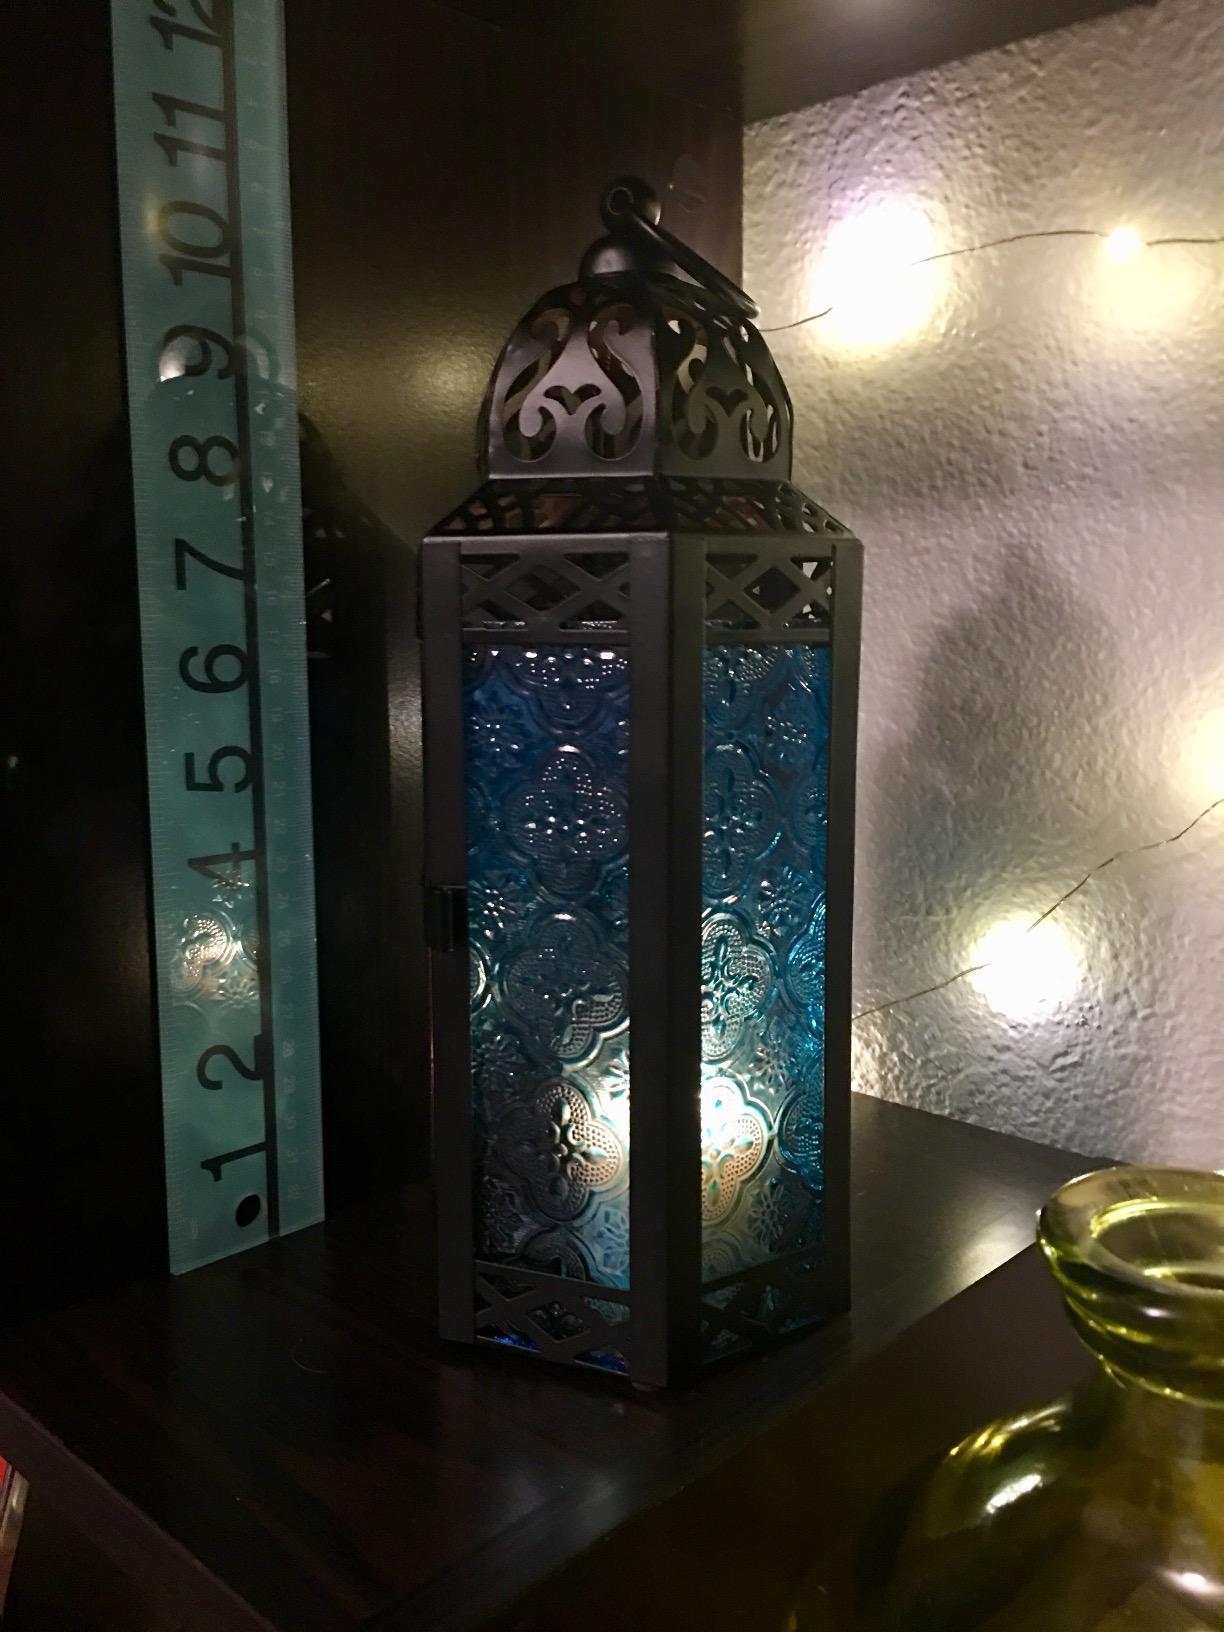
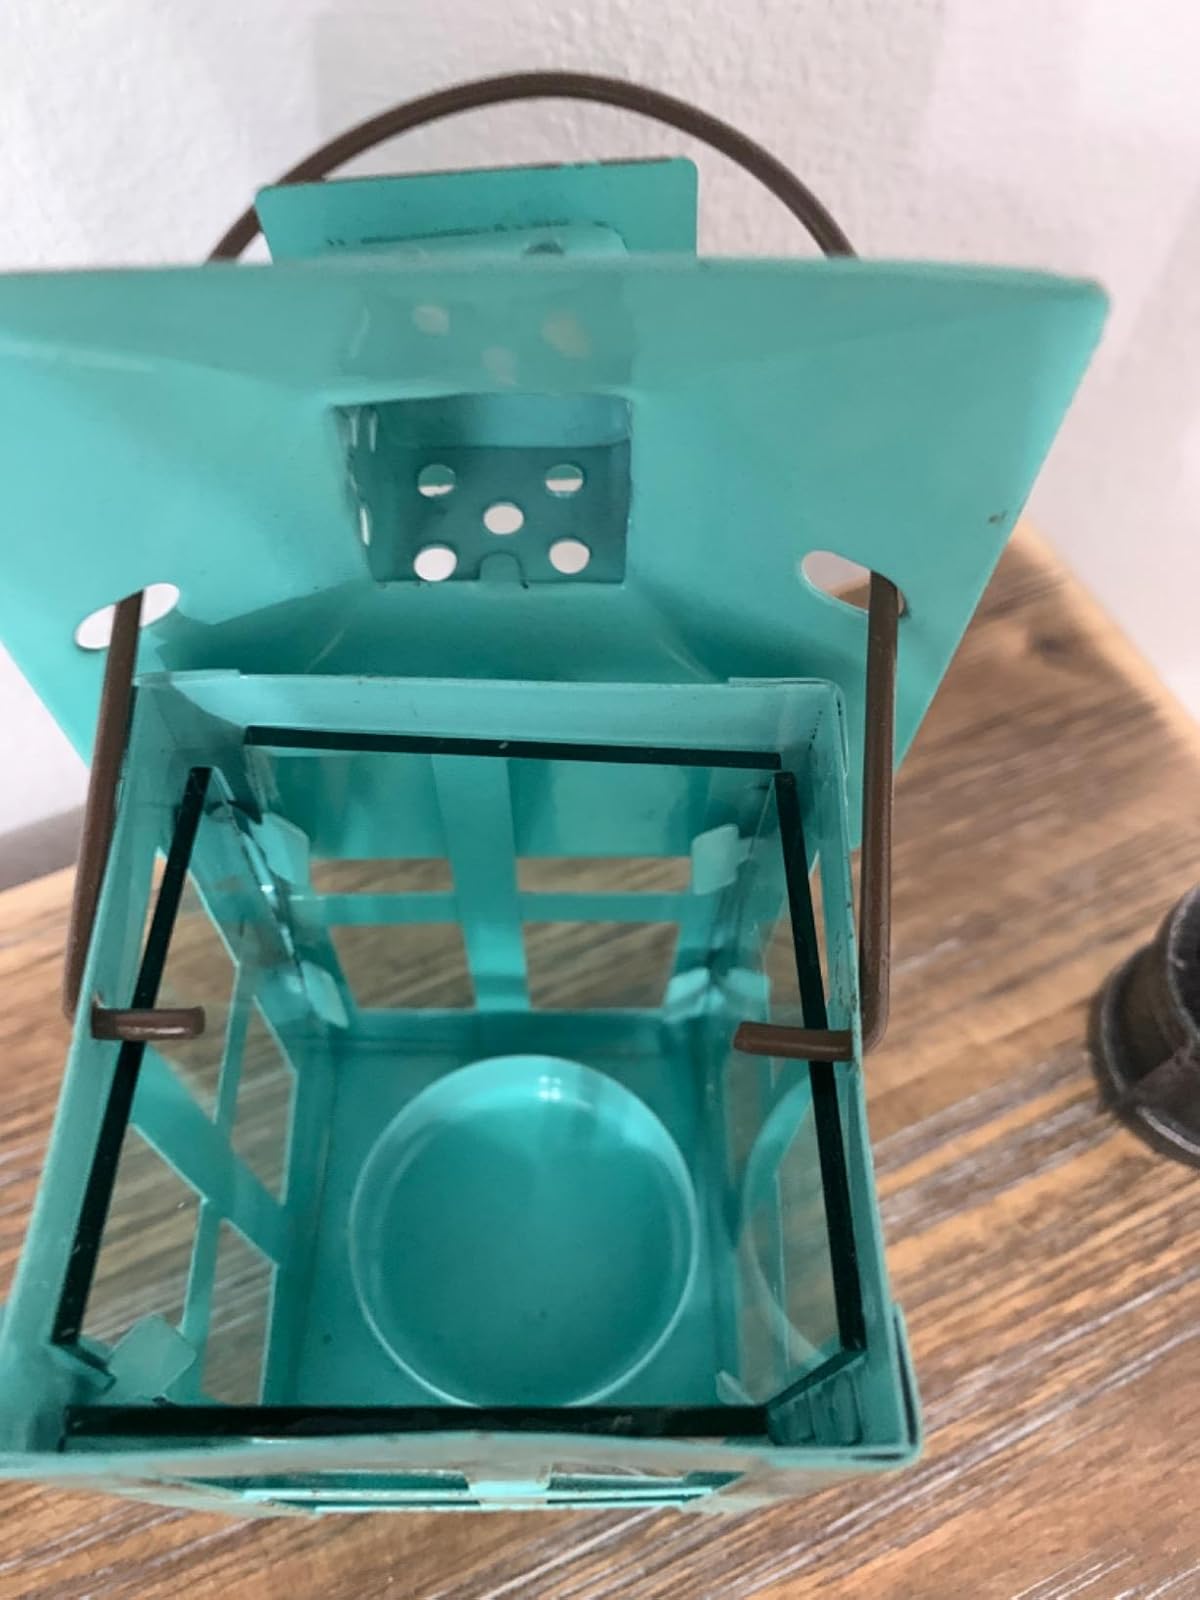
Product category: lantern
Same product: no